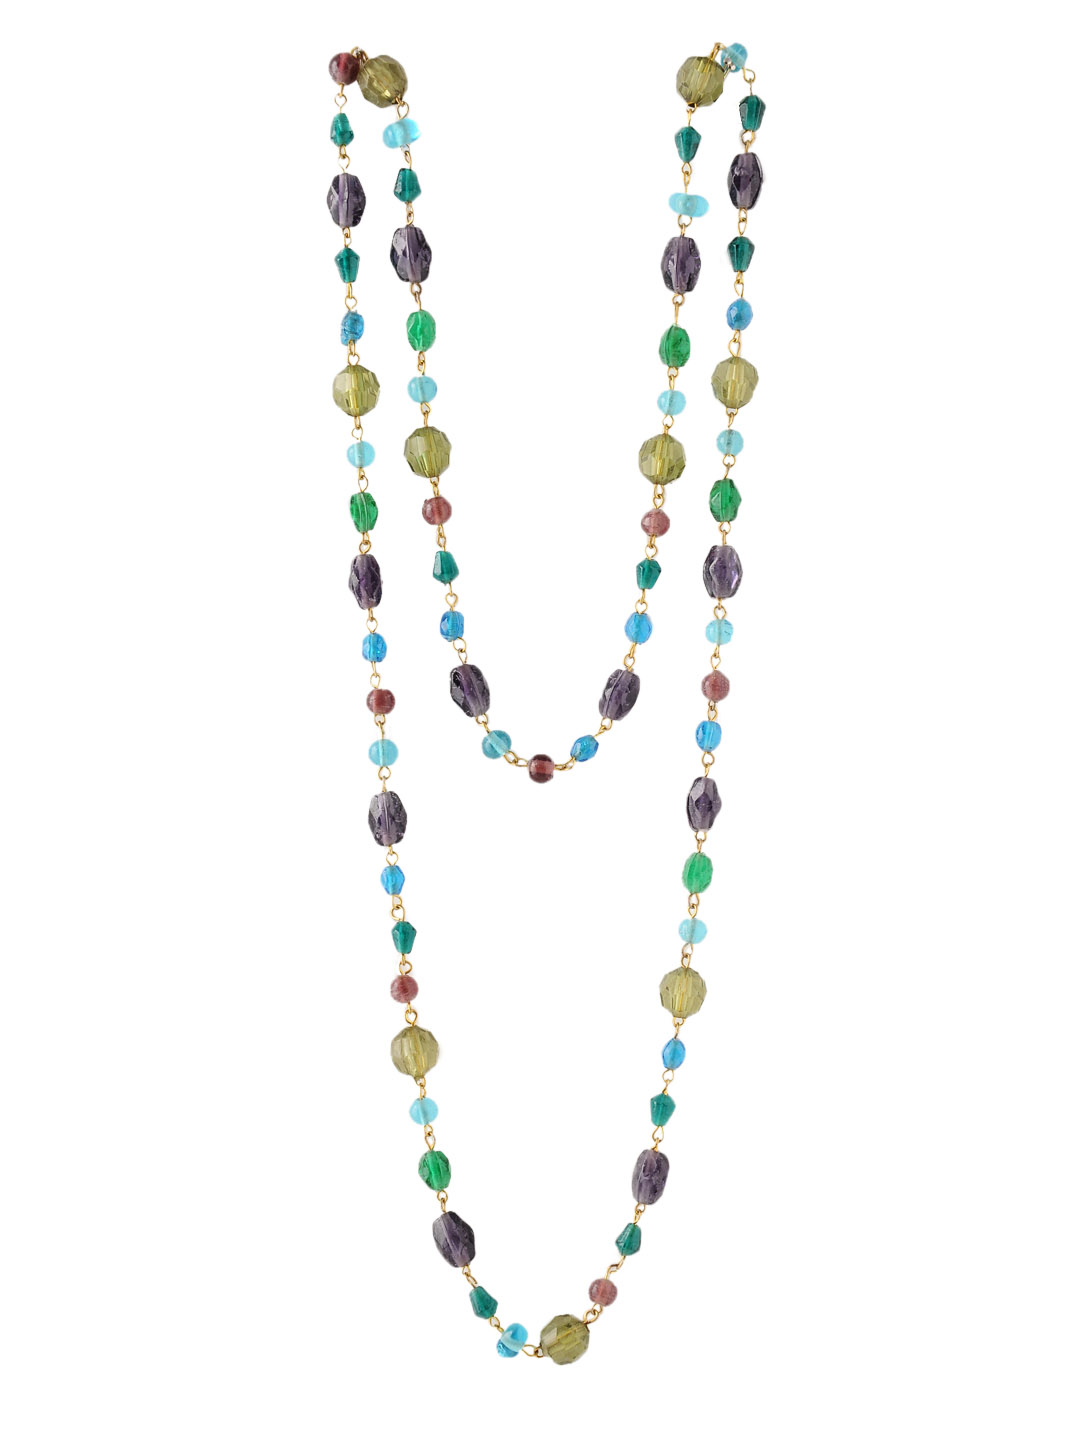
ToniQ Women Multi Coloured Necklace
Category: Accessories / Jewellery / Necklace and Chains
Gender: Women
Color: Multi
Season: Winter 2016
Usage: Casual